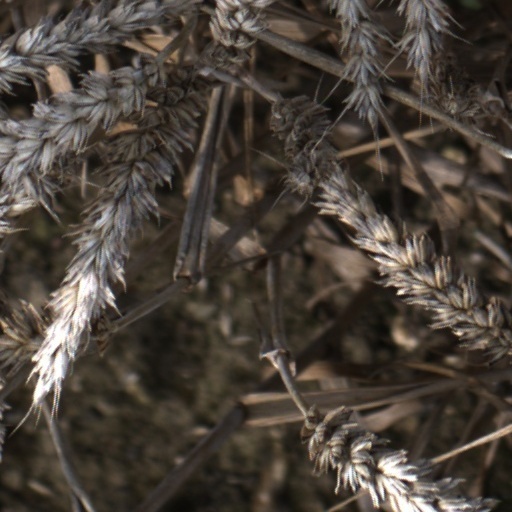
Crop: wheat